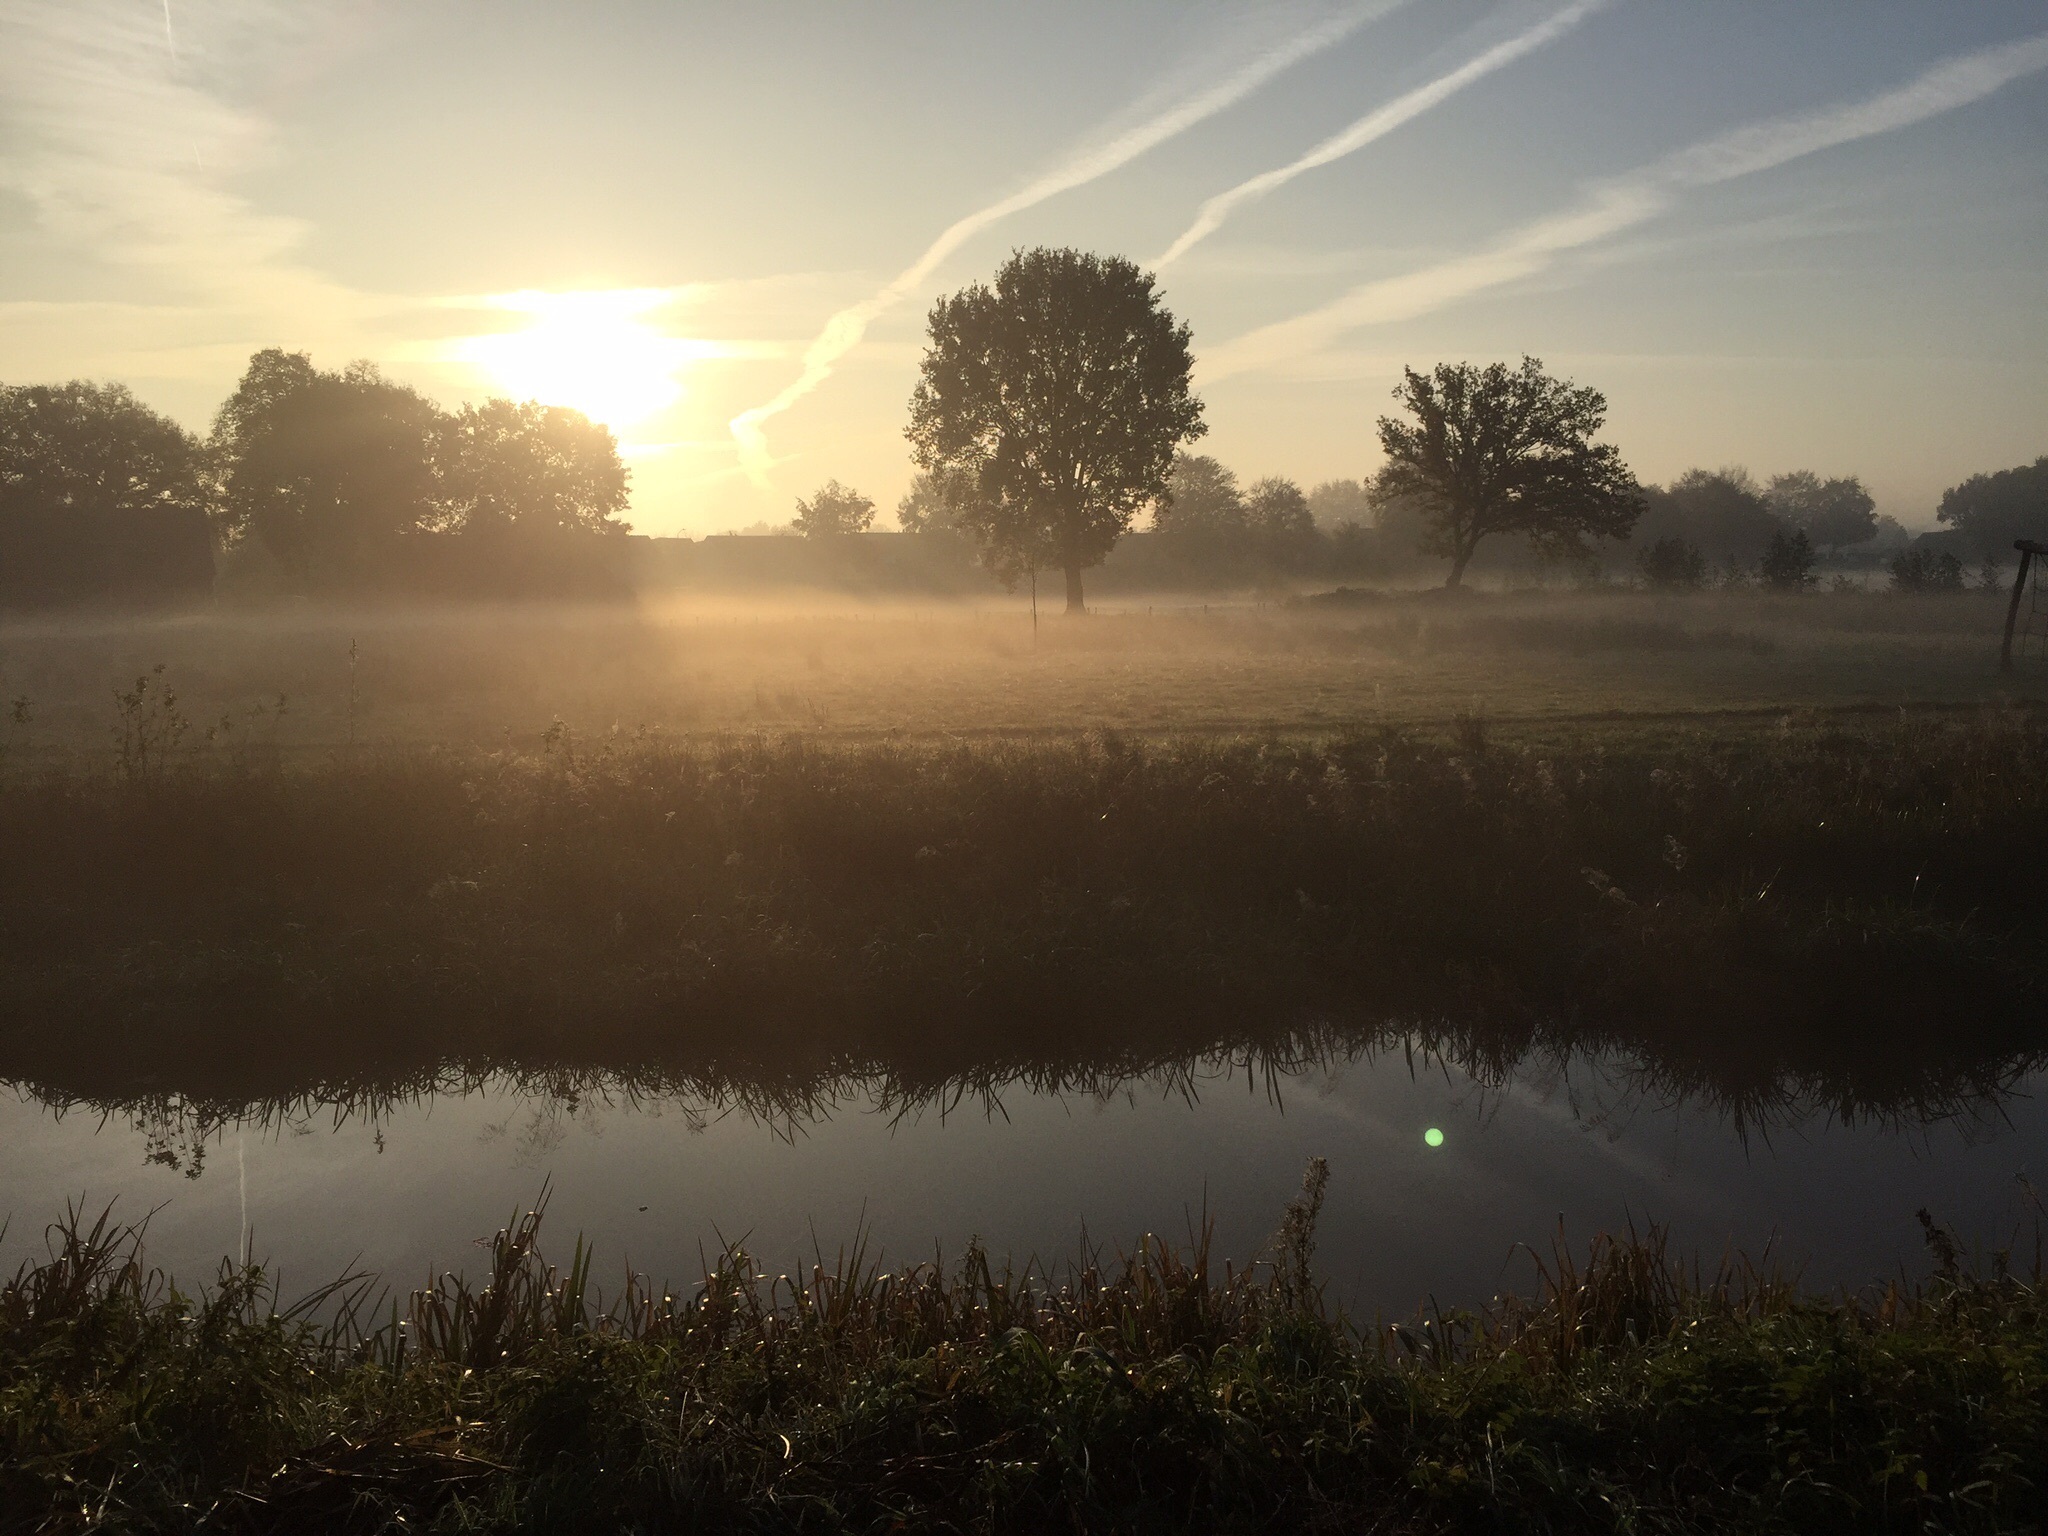
landscape, tree, water, nature, grass, horizon, marsh, cloud, sun, fog, sunrise, sunset, mist, field, sunlight, morning, lake, dawn, atmosphere, dusk, evening, reflection, weather, trees, wetland, habitat, rural area, natural environment, atmospheric phenomenon, sun rises